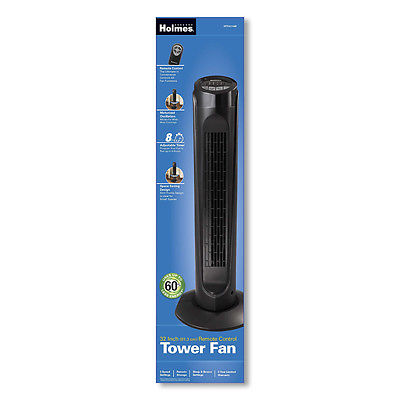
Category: fan